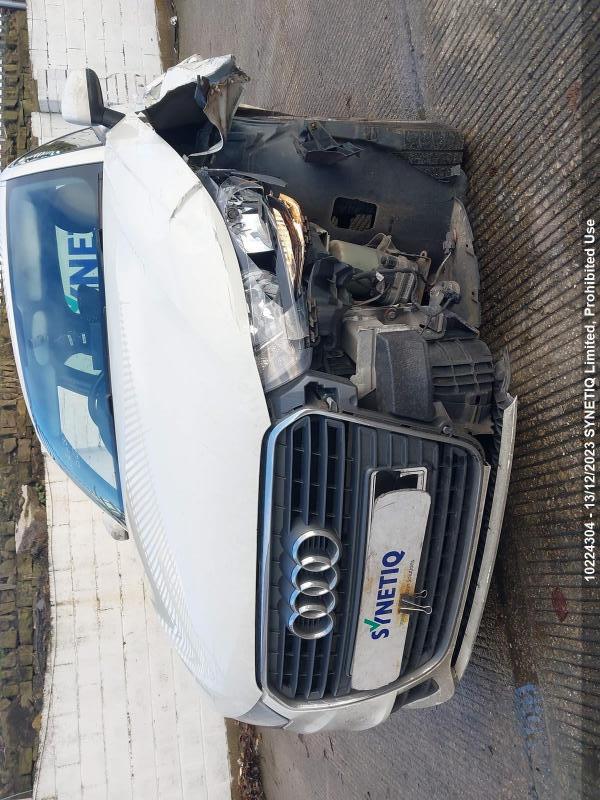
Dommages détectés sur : pare-choc avant, feu avant gauche, capot, aile avant gauche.
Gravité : majeur